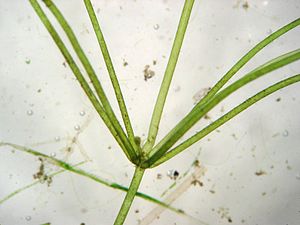
Glanstråd
Nitella mucronata
Glanstråd er en slægt af kransalger der forekommer i ferskvand.